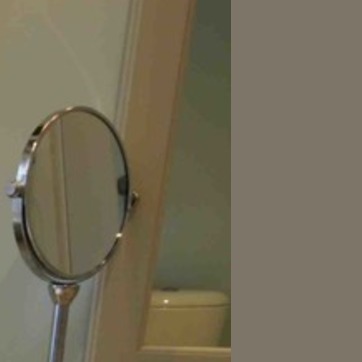
Material: mirror